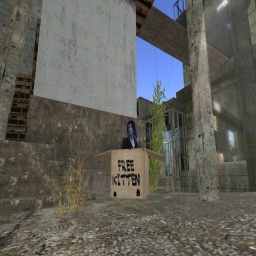
me in a kitty box